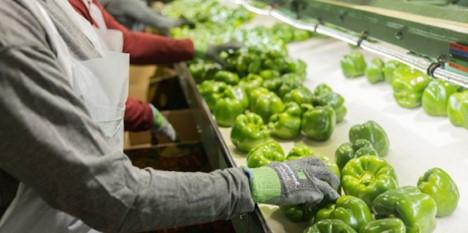
Wafanyakazi wawili wanashughulikia pilipili za kijani kwenye kiwanda au sehemu ya usindikaji. Wamevaa makoti ya kinga na glovu na wanachagua pilipili nzuri na kuziweka kwenye mstari ya konveya. Pilipili za kijani zinaonekana kuwa safi na zimepangwa kwa usawa, kwenye meza mbele yao. Hali ya kiwanda inaonekana kuwa safi na ya kisasa, huku mwangaza wa taa ukichangiza mazingira ya kazi.